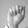
ASL letter: A